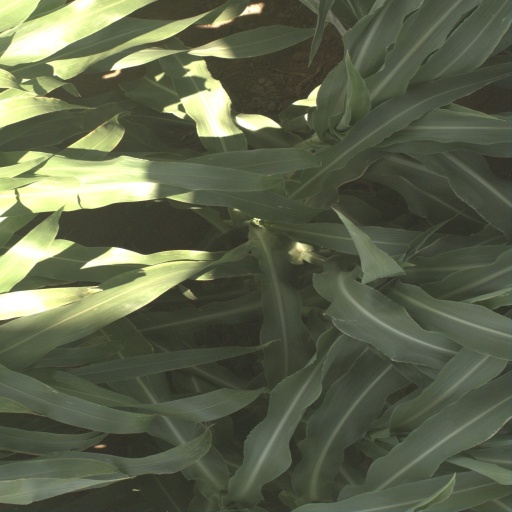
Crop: sorghum